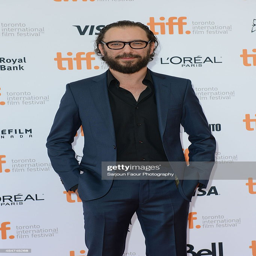
film writer attending premiere during festival .